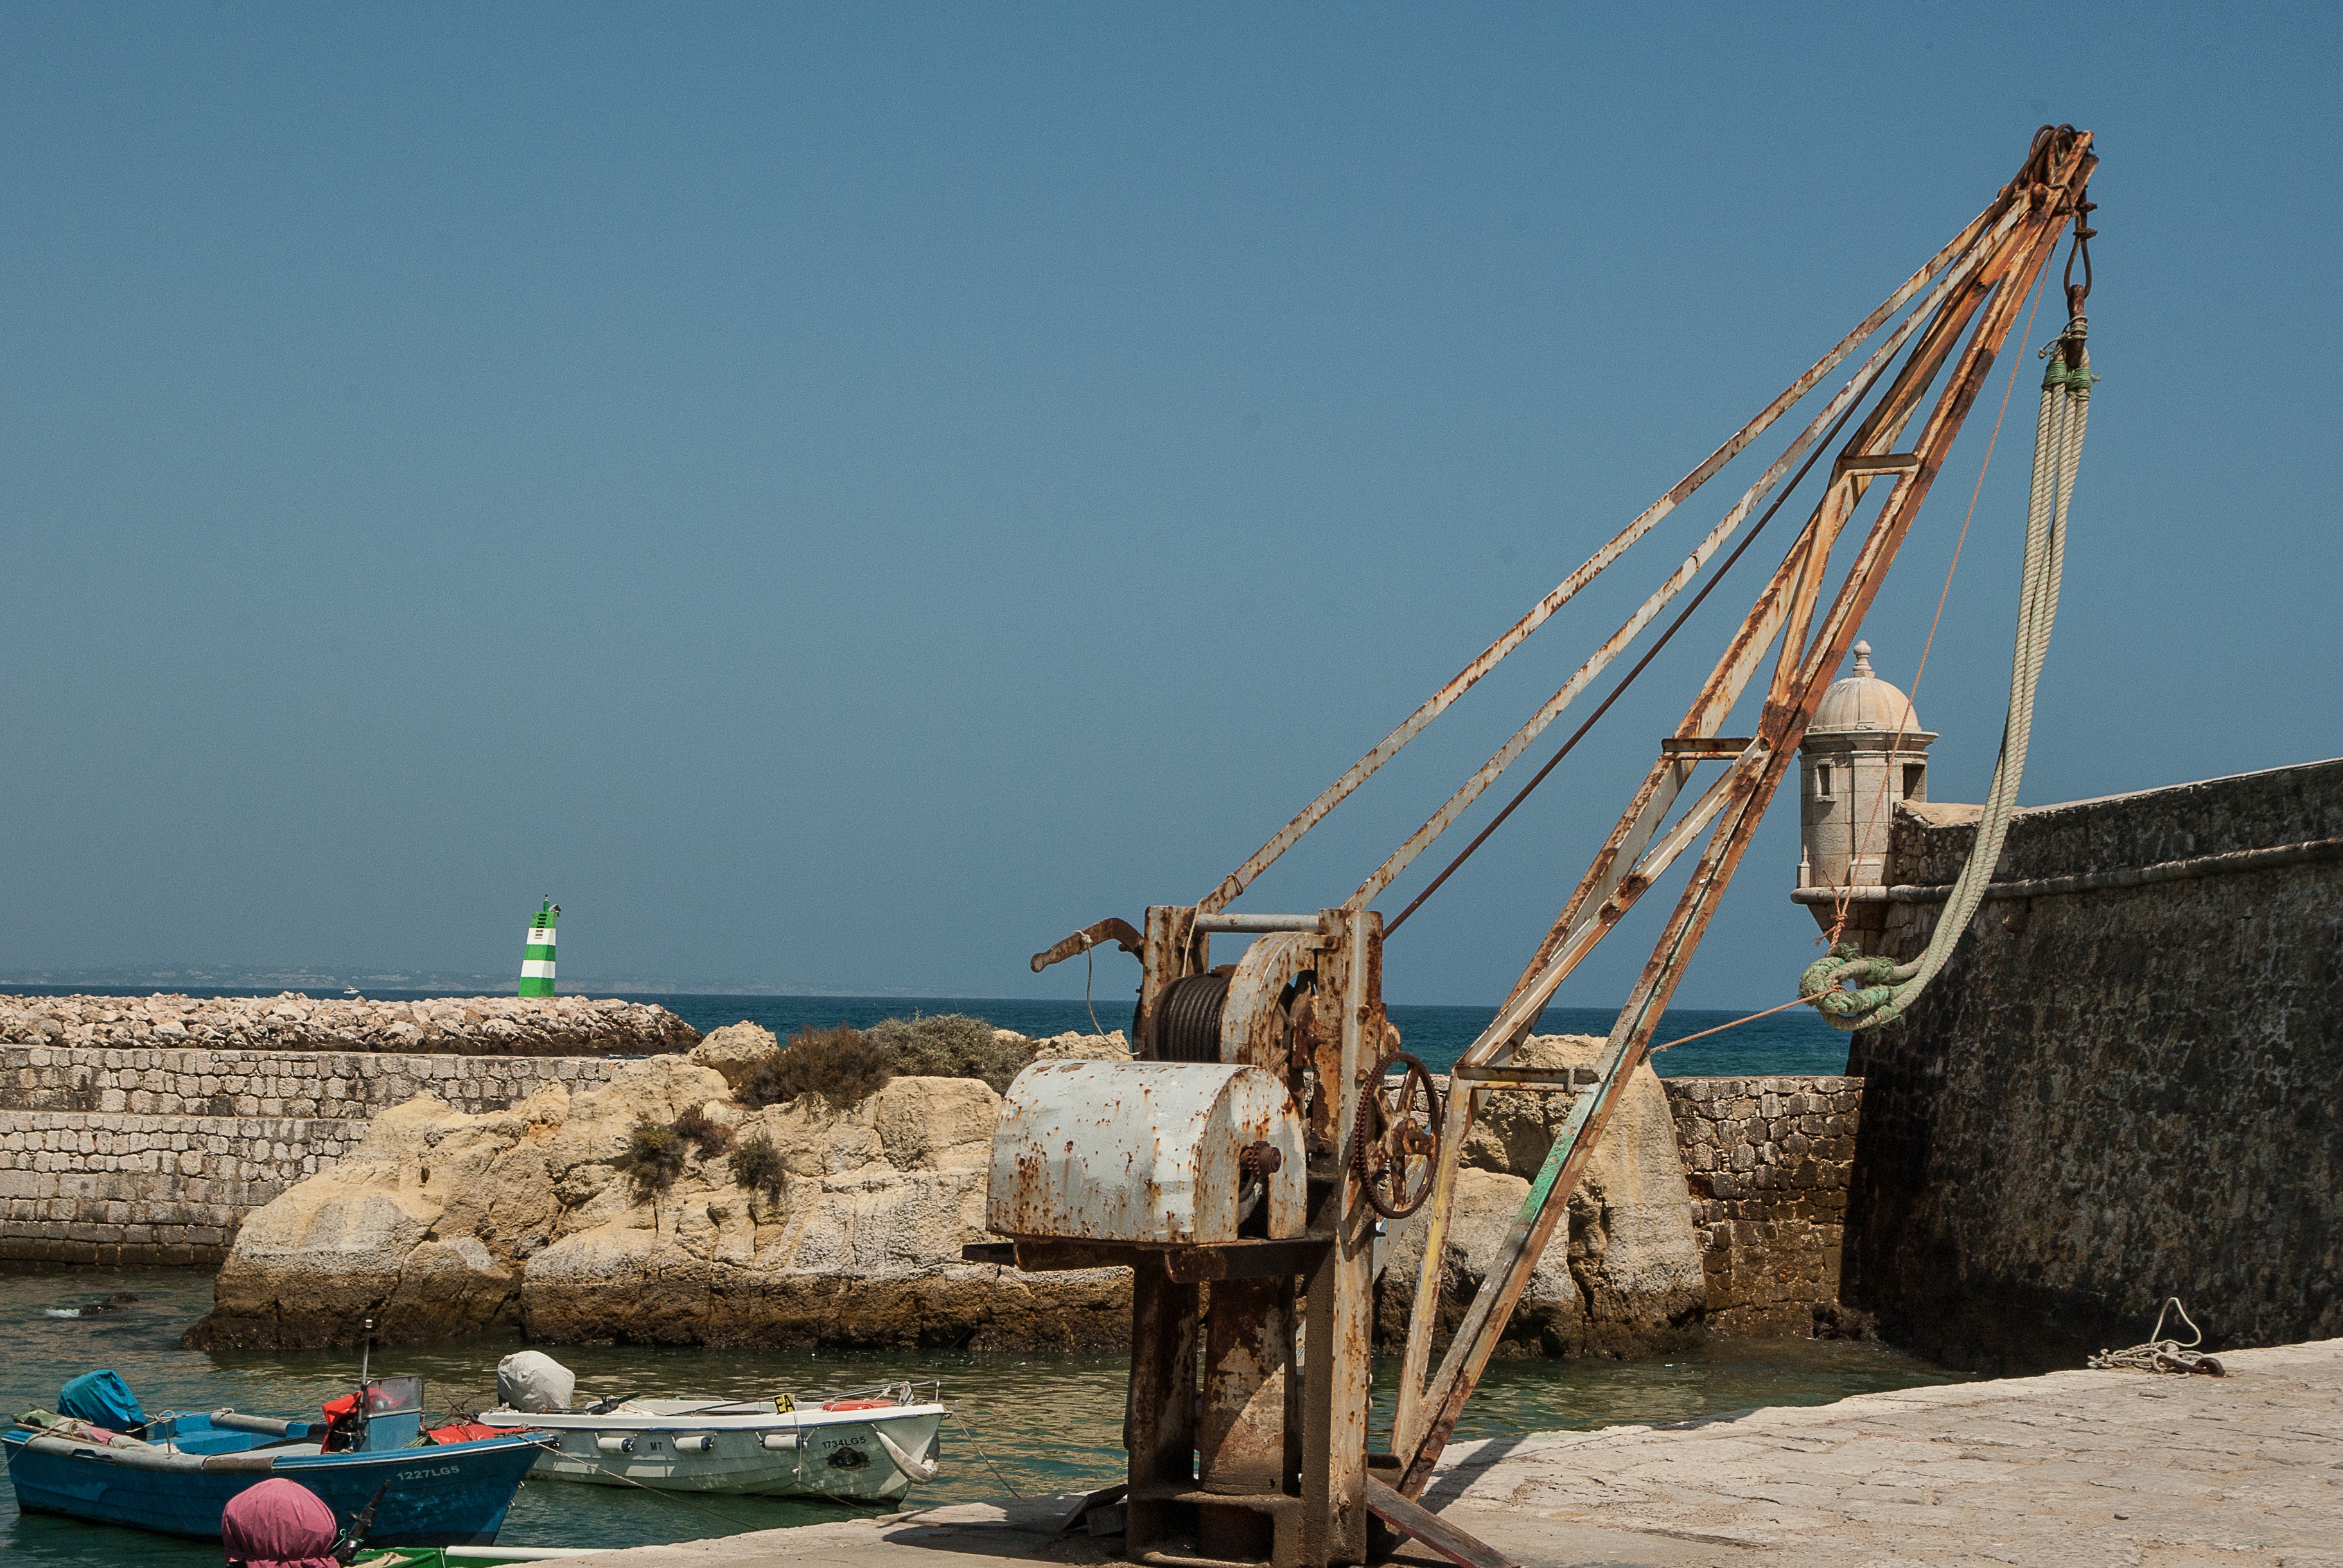
beach, sea, coast, vehicle, mast, port, boats, portugal, crane, algarve, ramparts, tavira